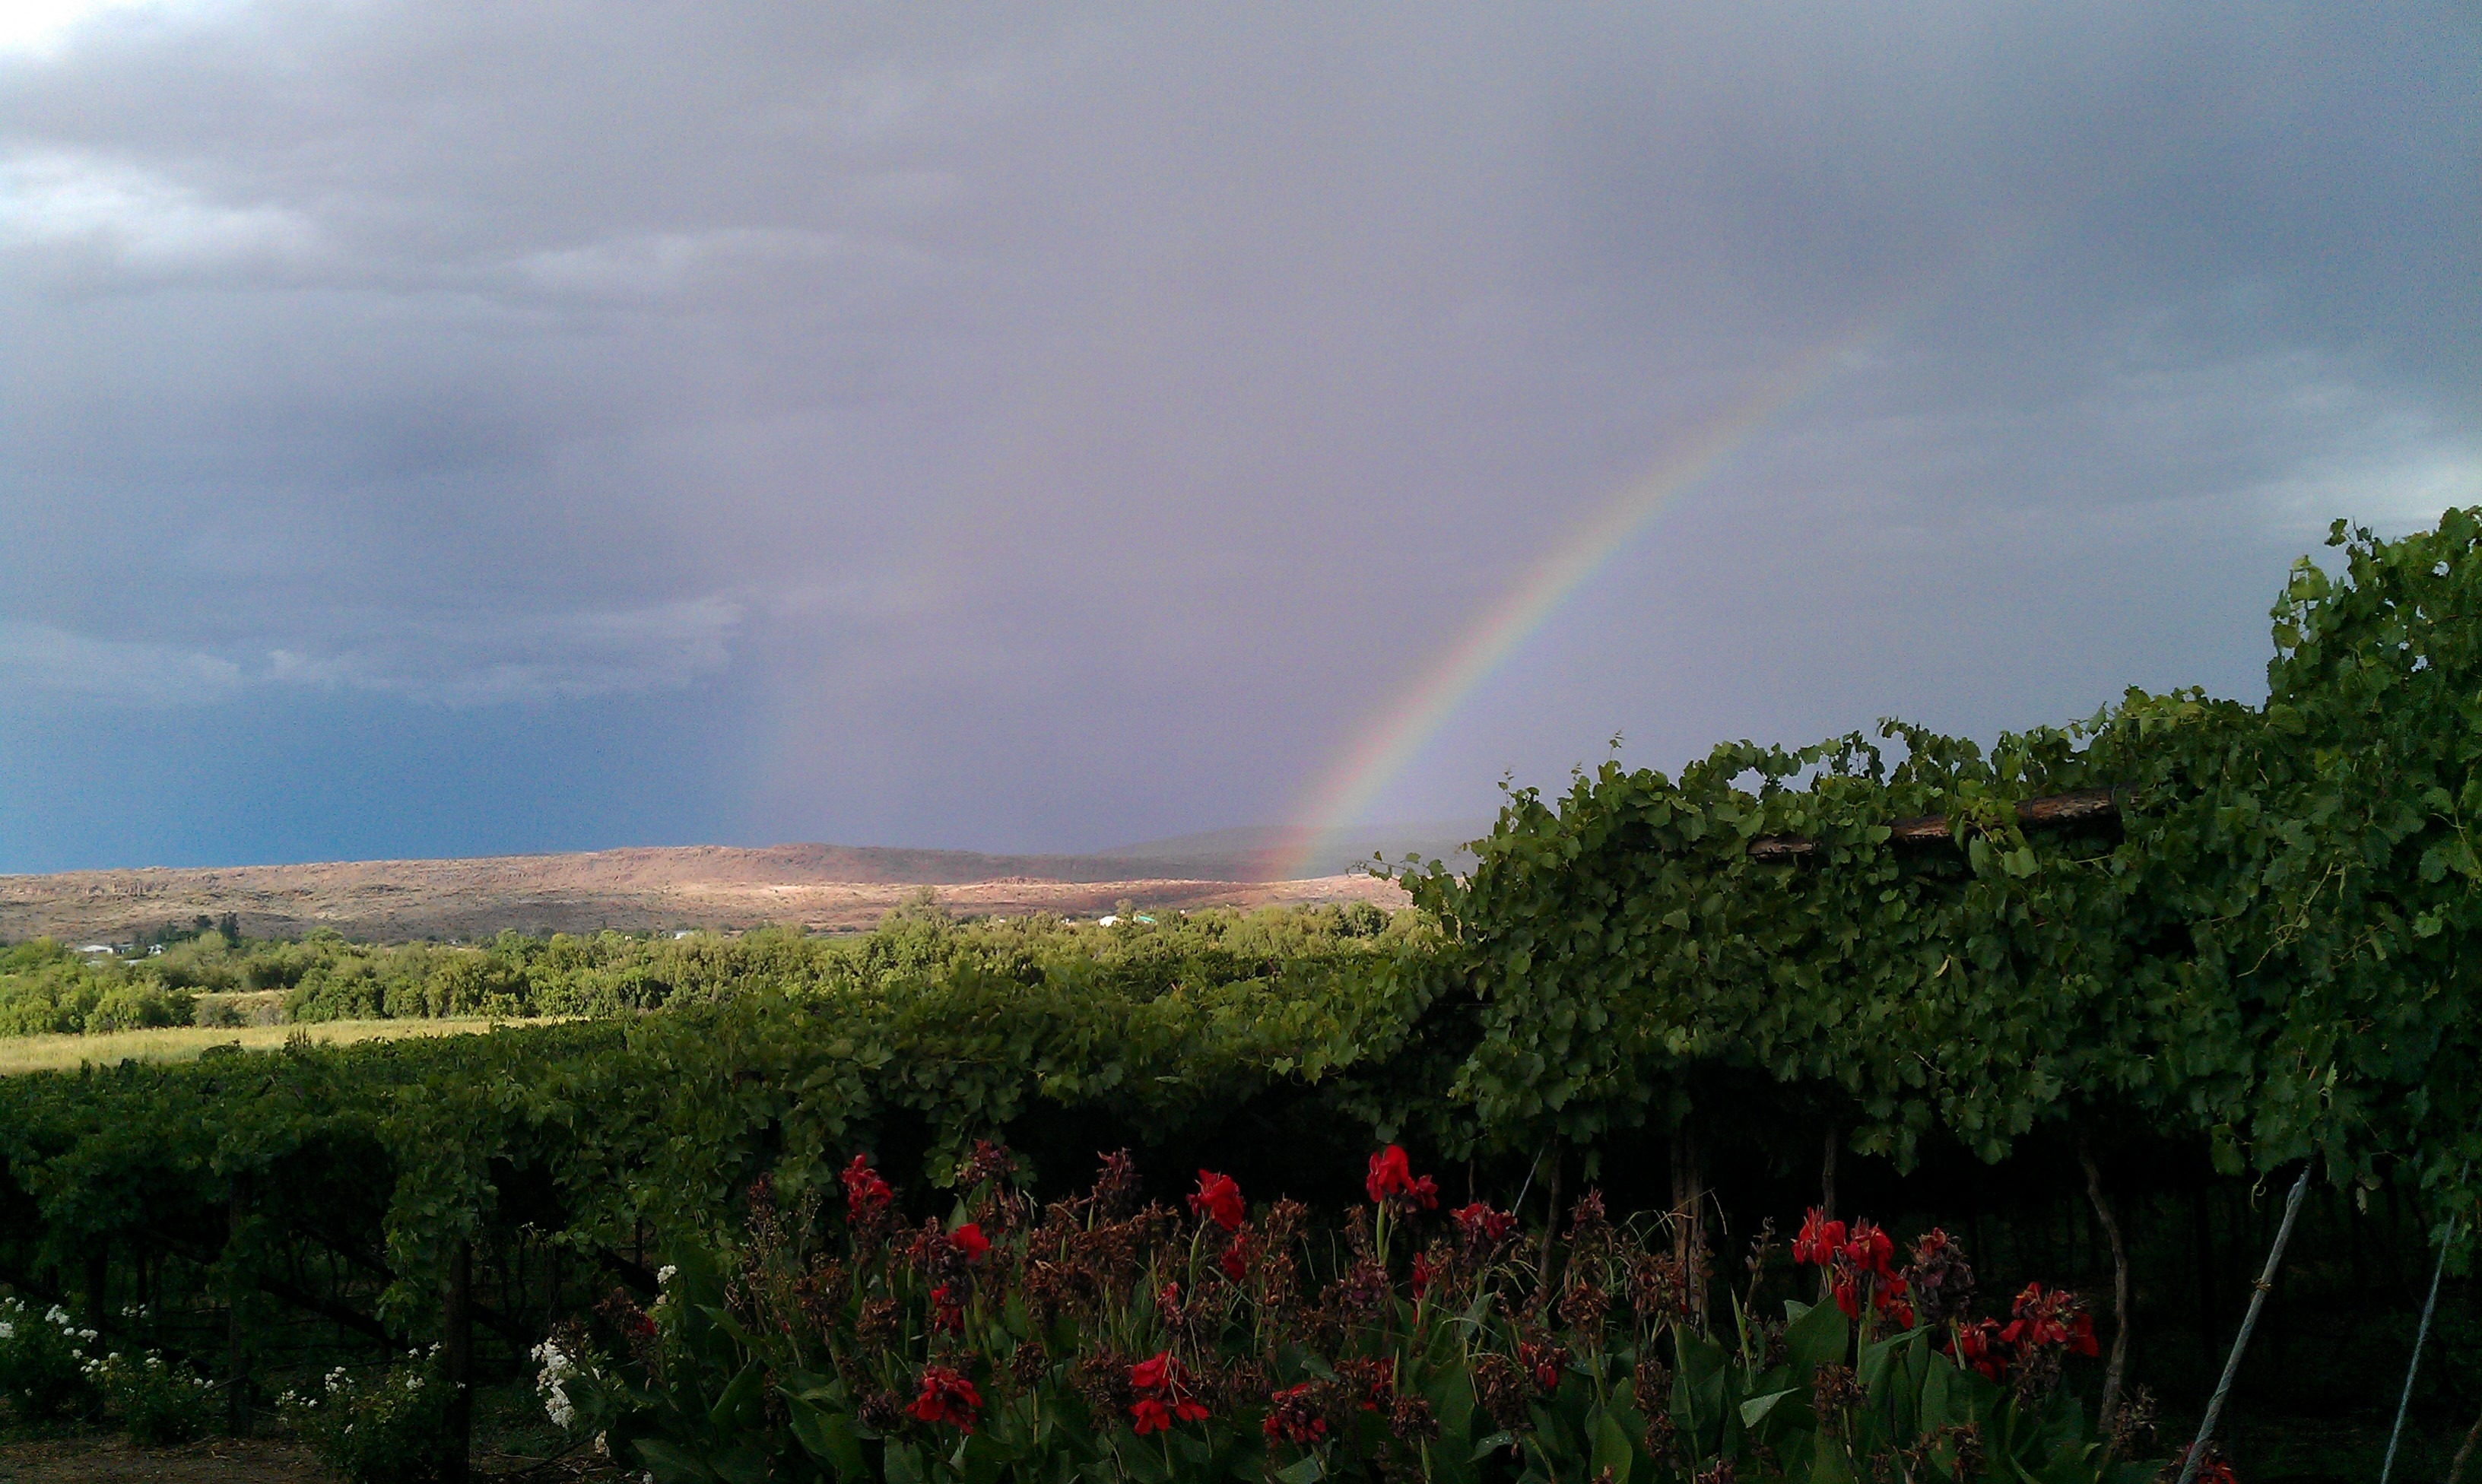
landscape, nature, grass, cloud, sky, field, meadow, prairie, flower, weather, soil, plain, rainbow, winery, south africa, rural area, meteorological phenomenon, norhern cape